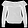
Label: Shirt